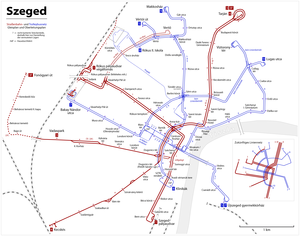
Plan des lignes tramway et trolleybus de Szeged (plan des voies / plan des caténaires)
Szeged est une ville du sud de la Hongrie, située au confluent de la Tisza et du Maros, à la frontière de la Roumanie et de la Serbie. Siège du comitat du Csongrád-Csanád, elle a le statut de ville de droit comital. Ses habitants sont les szegedi, -ek.